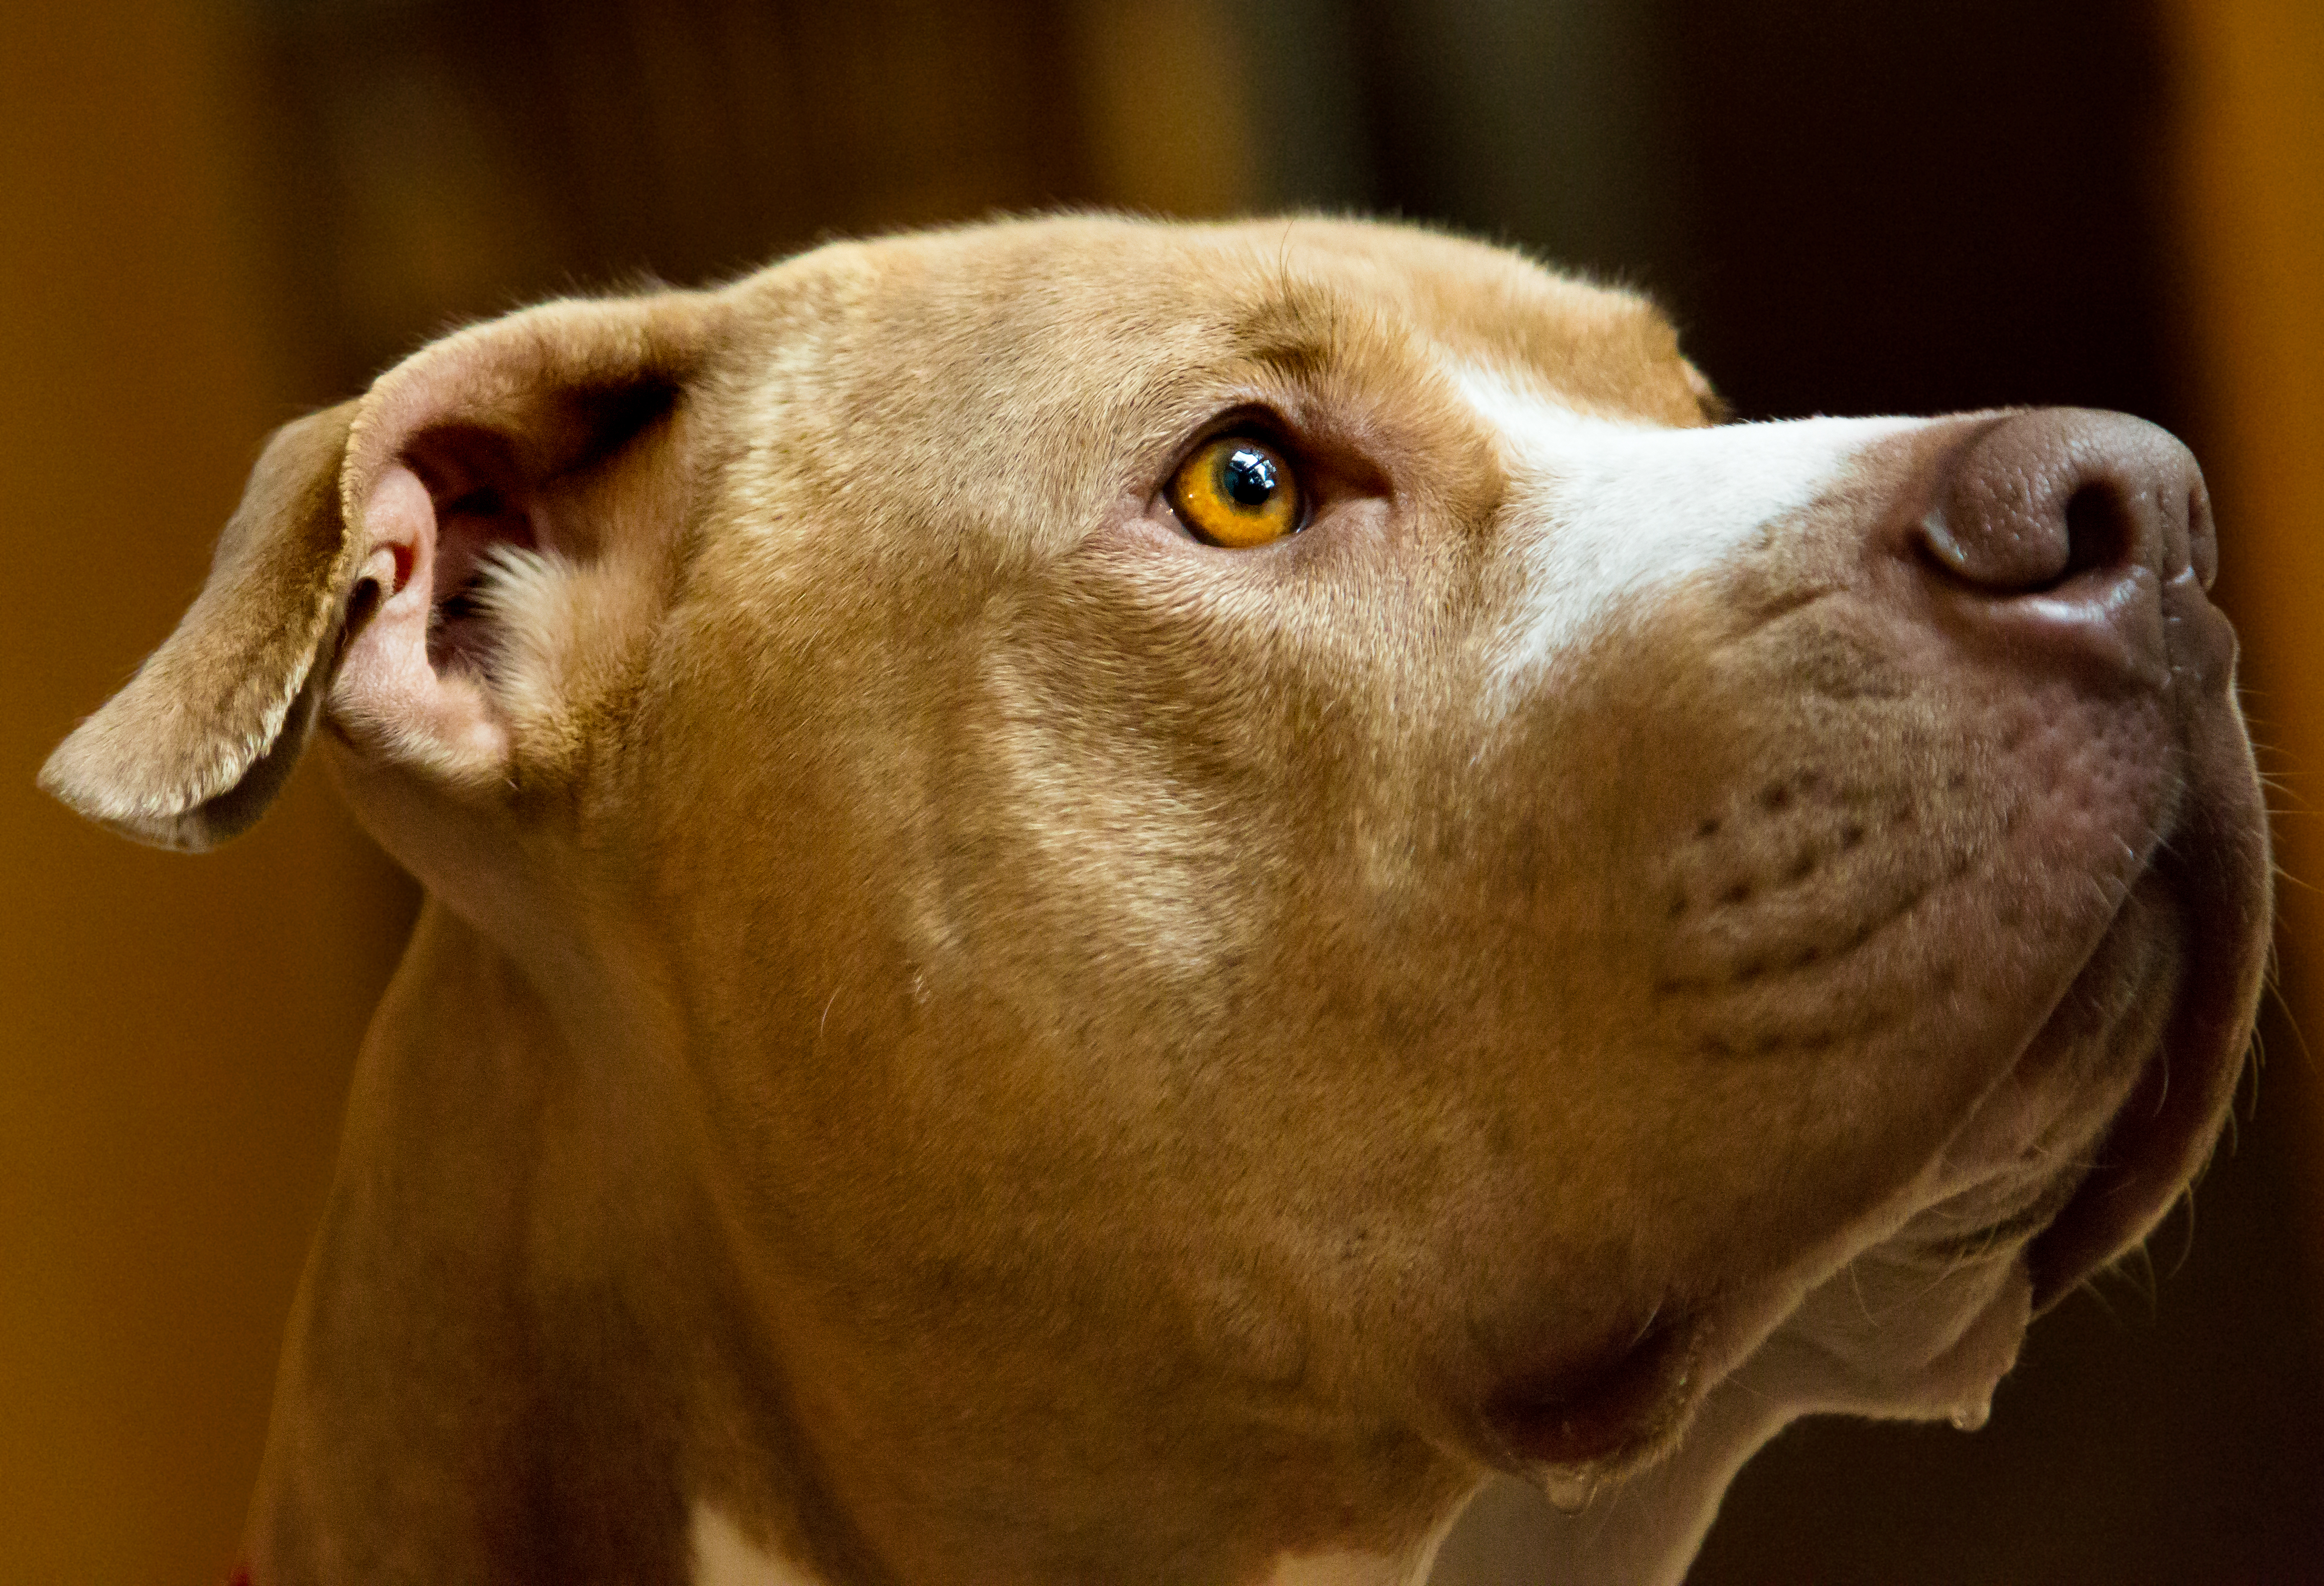
home, puppy, dog, animal, waiting, pet, portrait, mammal, nose, snout, vertebrate, stare, terrier, pit bull, begging, mazama, pitbull, beg, msh0814, pitbullmix, fotocompetitionbronze, msh08141, dog like mammal, american pit bull terrier